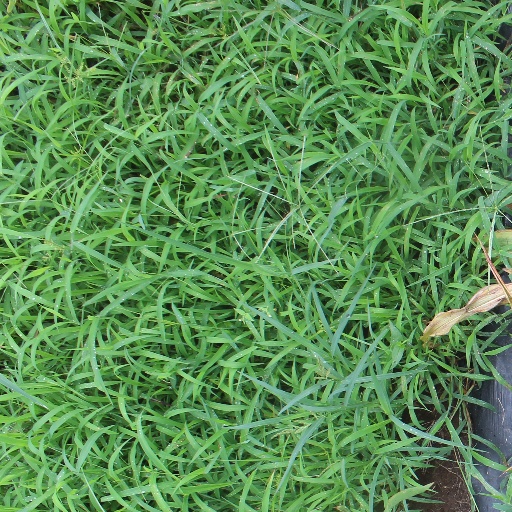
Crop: sorghum